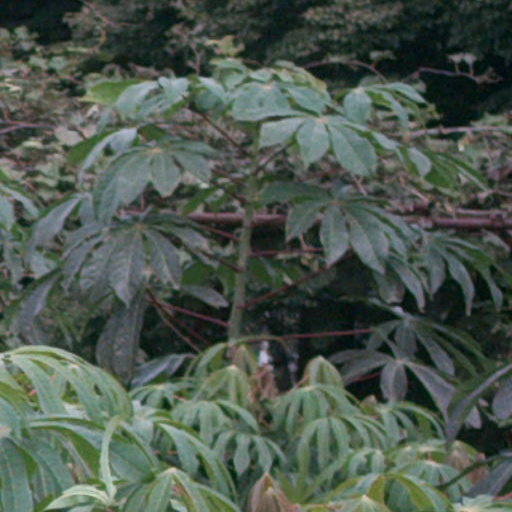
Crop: cassava